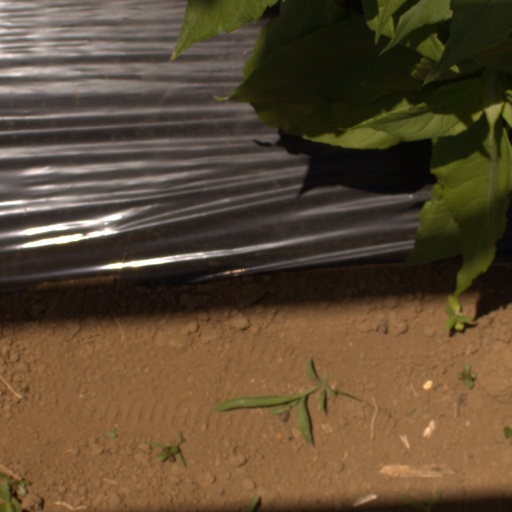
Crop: Jerusalem artichoke